Charles Jackson French

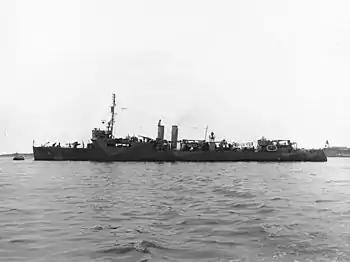
USS Gregory in early 1942

Charles Jackson French (September 25, 1919 – November 7, 1956) was a United States Navy sailor known for his heroic actions in the Pacific Theater of World War II, where he saved fifteen of his shipmates after their high-speed transport was sunk in combat.